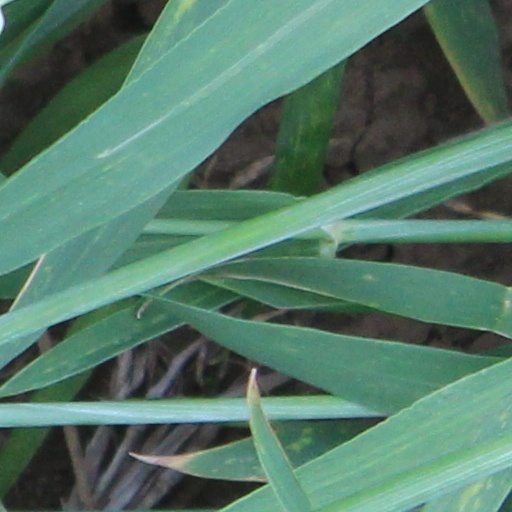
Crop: wheat